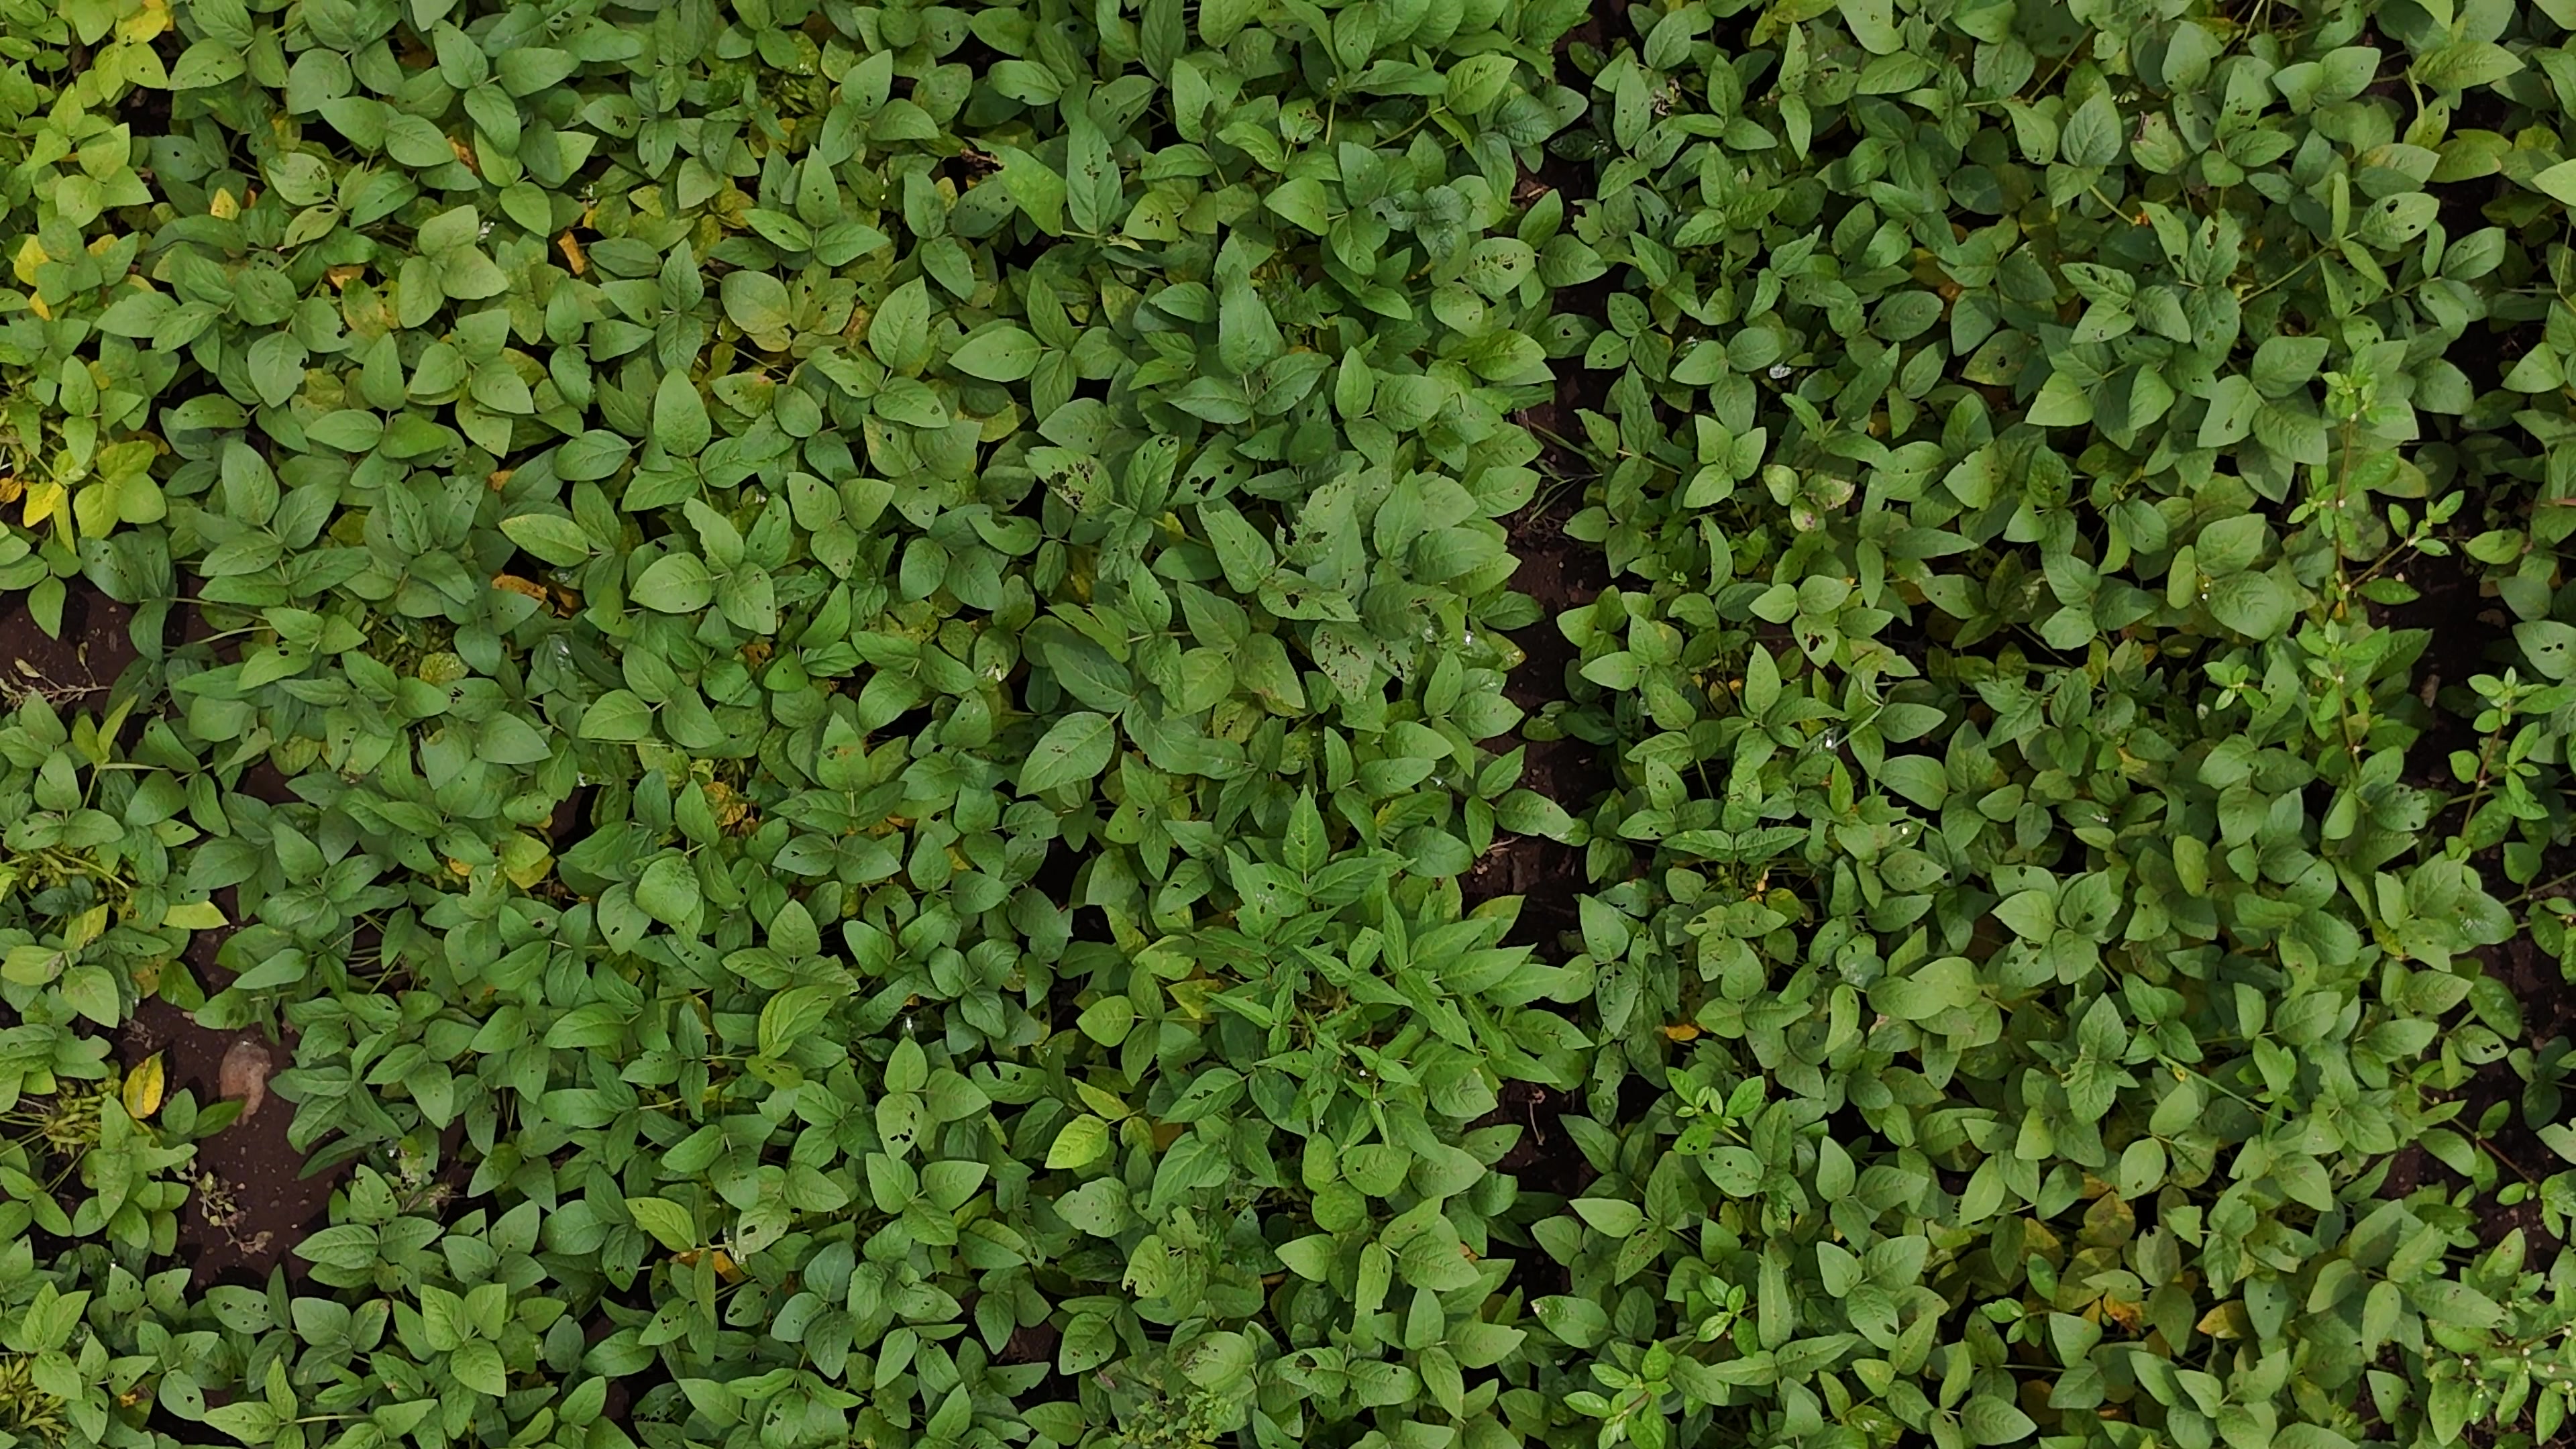
Label: Mosaic